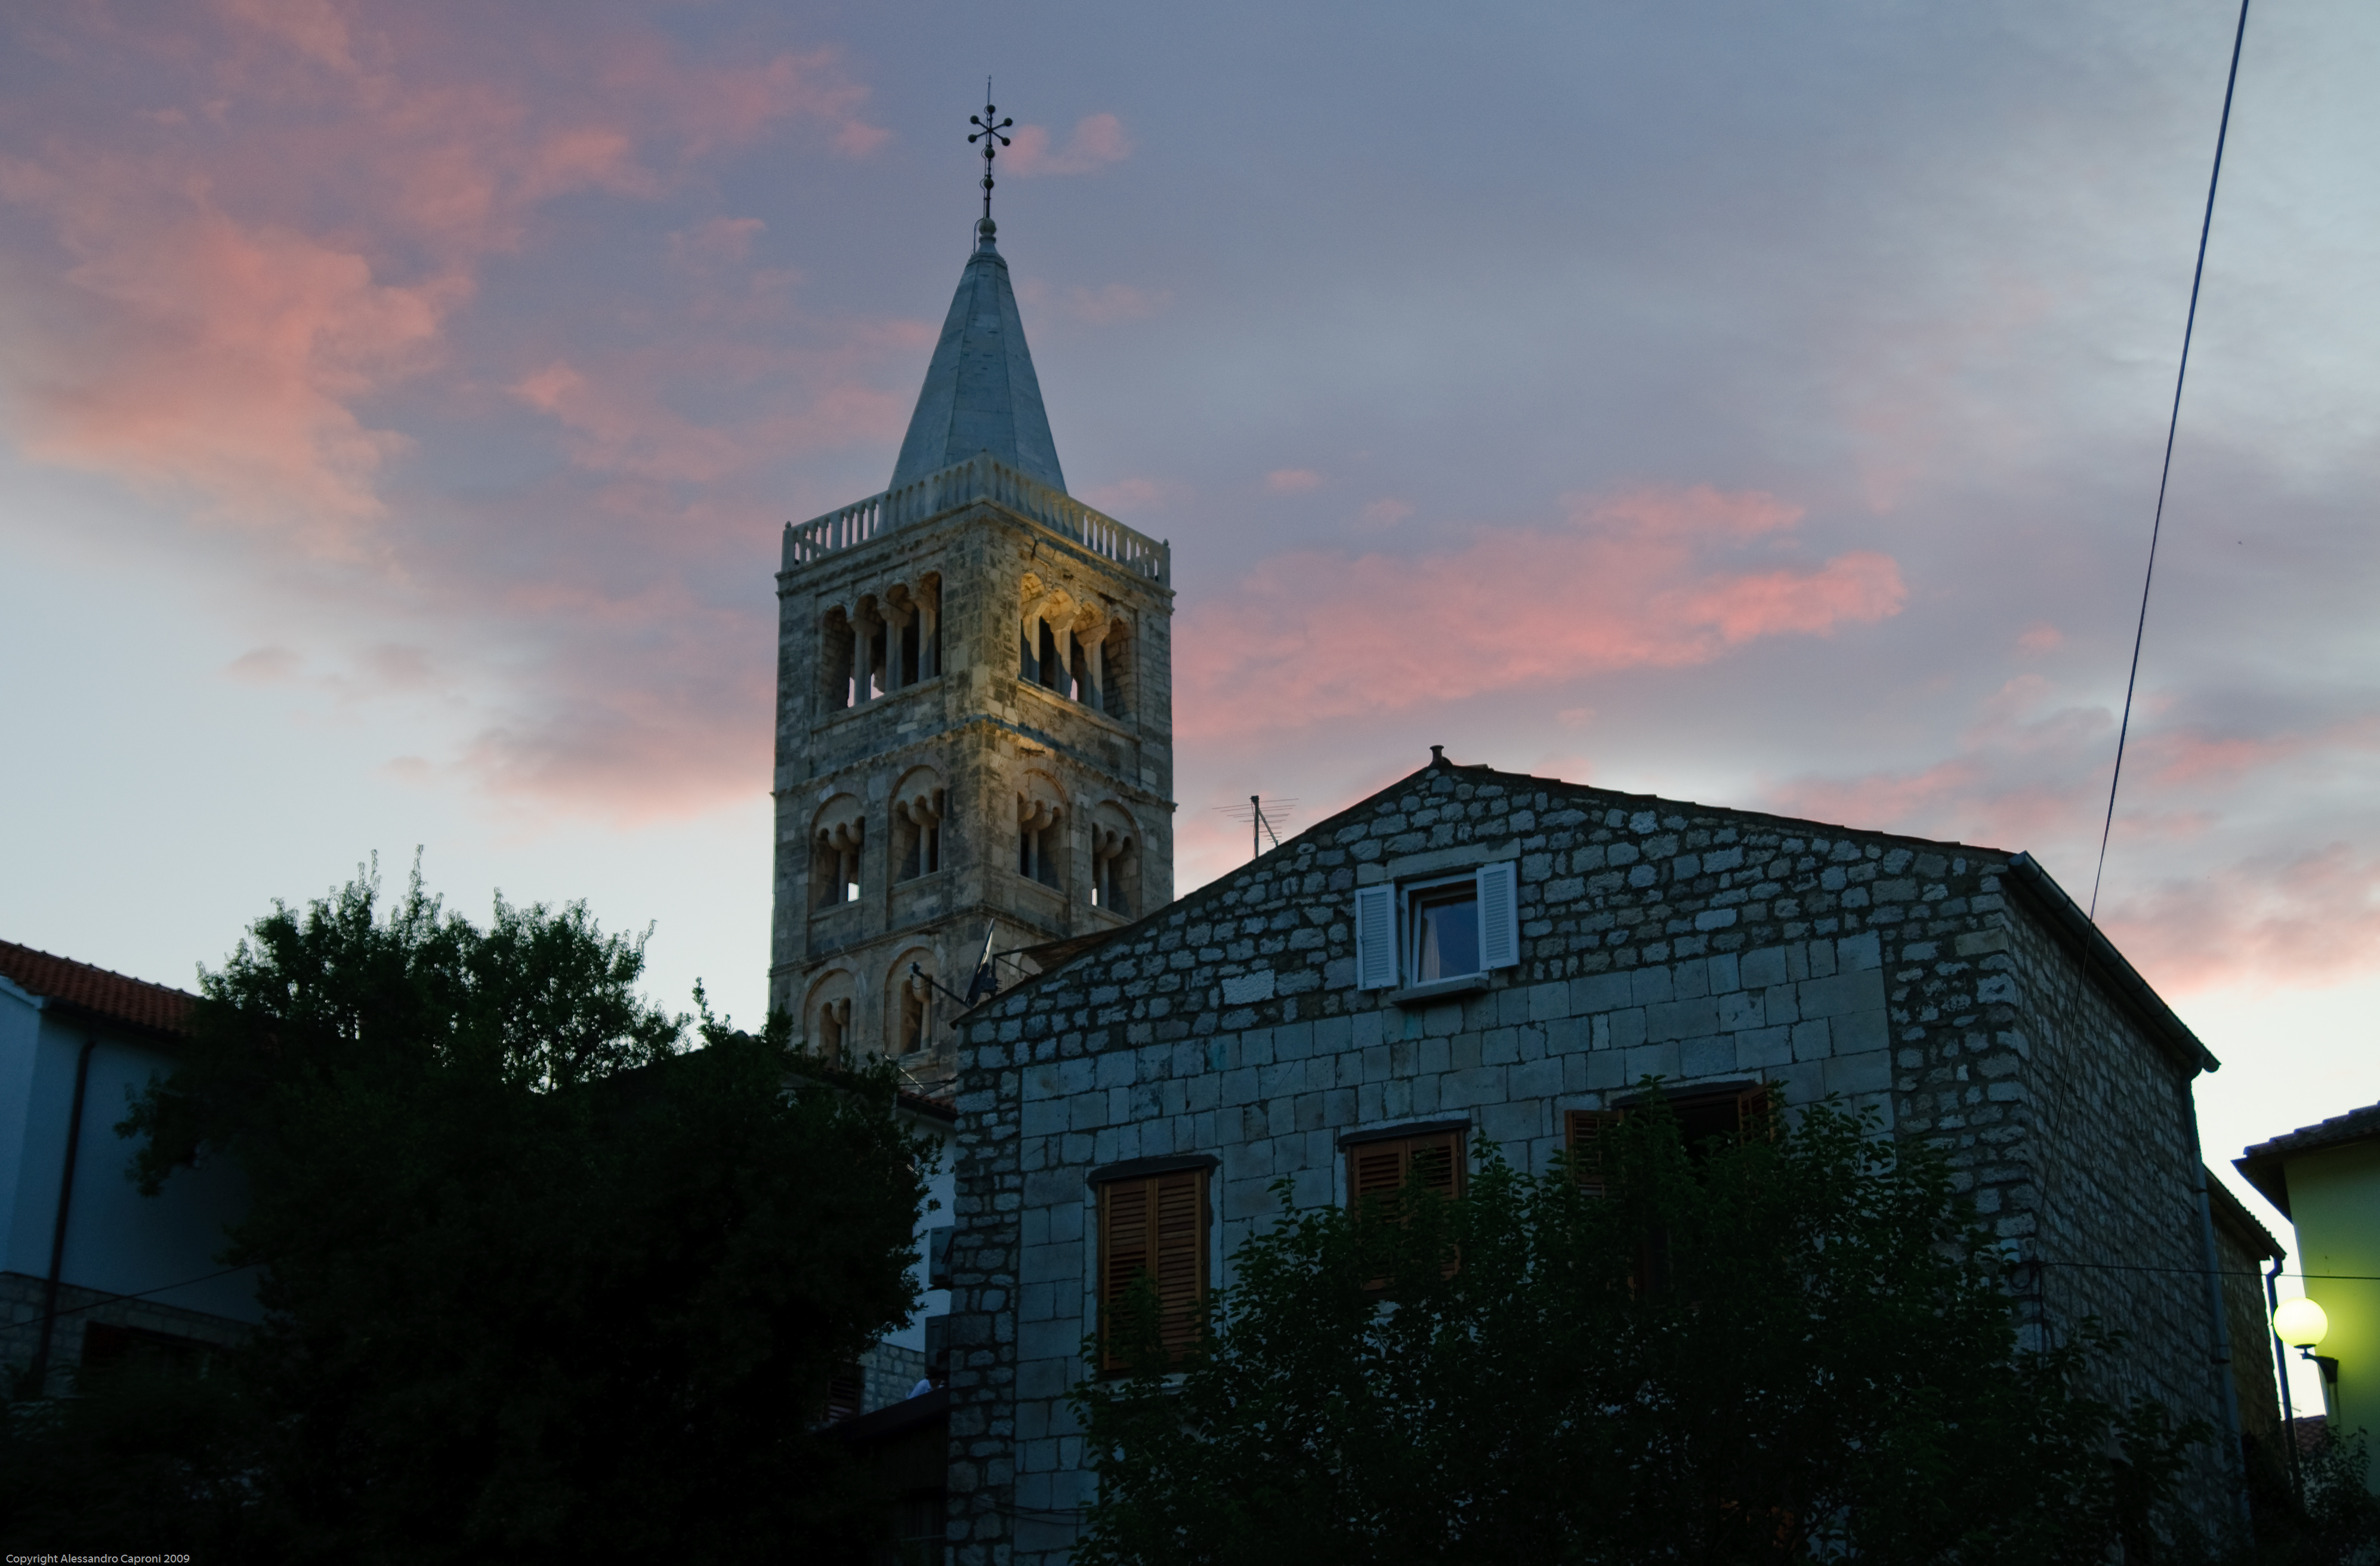
sky, house, building, evening, tower, landmark, church, cathedral, nikon, place of worship, croatia, spire, steeple, hvratska, rab, d300